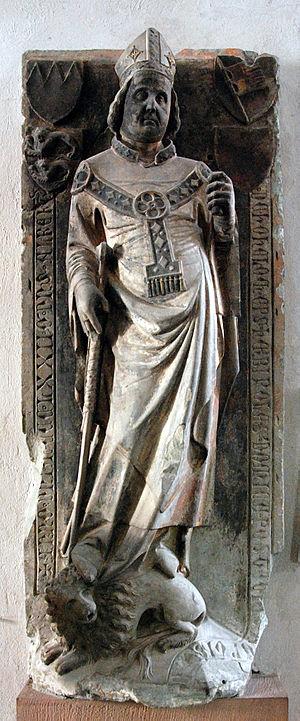
Albrecht II von Hohenlohe est évêque de Wurtzbourg de 1345 à sa mort.